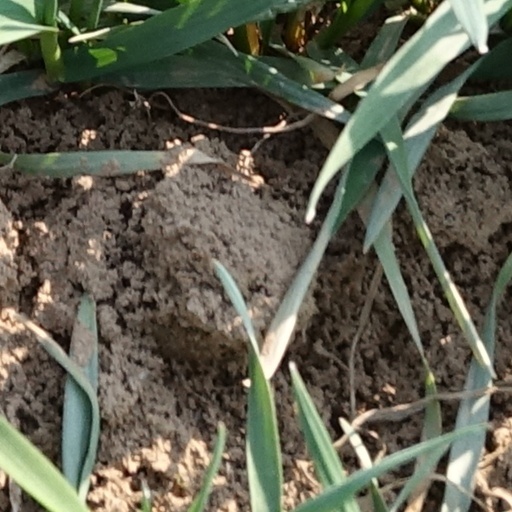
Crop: wheat